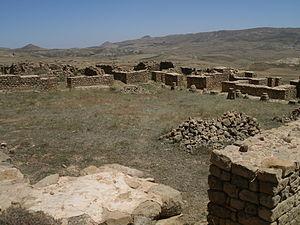
La cour du palais de Ziri
L'art des Zirides et des Hammadides regroupe la production artistique au Maghreb et en Espagne ; entre 972 et 1152.
Achir est une ancienne ville d'Afrique du Nord, première capitale de la dynastie musulmane berbère des Zirides, sous suzeraineté Fatimide située à une altitude de 1 280 m dans les monts du Titteri, dans l'actuelle commune algérienne de Kef Lakhdar.
Cet article présente une liste des sites et monuments classés de la wilaya de Médéa, en Algérie.